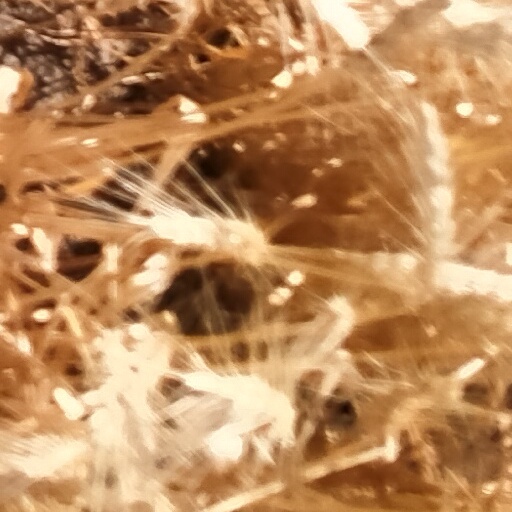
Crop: wheat